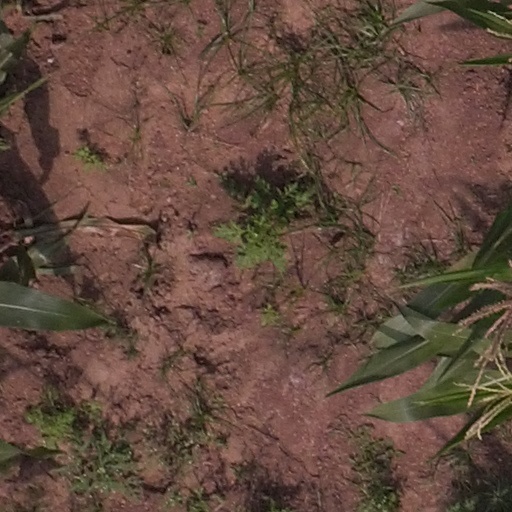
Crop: maize; corn